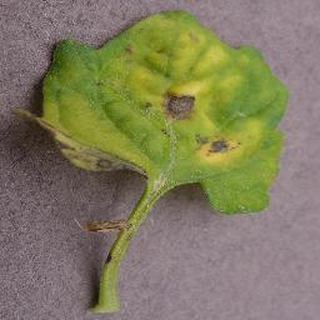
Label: tomato_septoria_leaf_spot